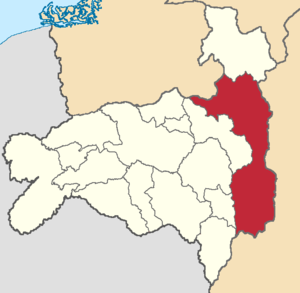
Loja est un canton d'Équateur situé dans la province de Loja.